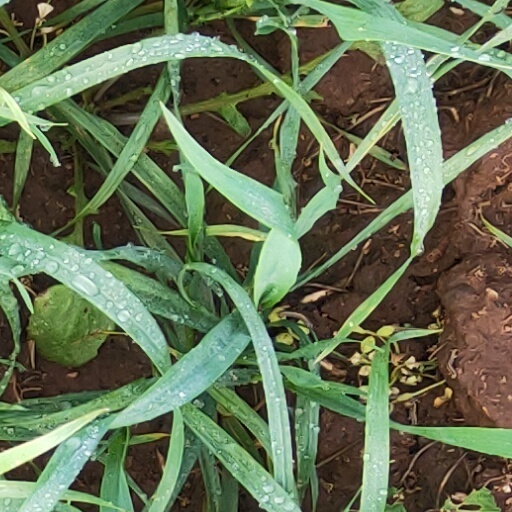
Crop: wheat